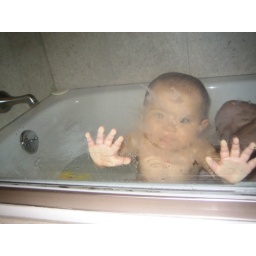
first bath in the tub